Tonary

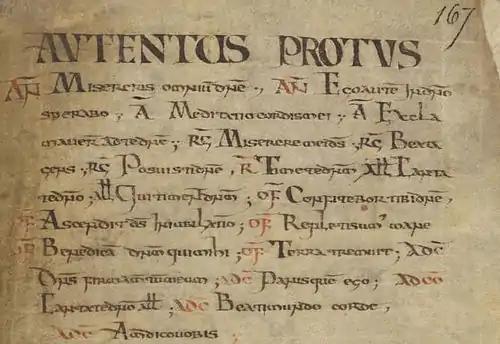
The earliest Tonary: the fragment of Saint-Riquier (F-Pn lat. 13159, fol. 167r)

Tonaries were particularly important as part of the written transmission of plainchant, although they already changed the oral chant transmission of Frankish cantors entirely before musical notation was used systematically in fully notated chant books. Since the Carolingian reform the ordering according to the Octoechos assisted the memorization of chant. The exact order was related to the elements of the "tetrachord of the finales" (D—E—F—G) which were called "Protus, Deuterus, Tritus", and "Tetrardus". Each of them served as the finalis of two toni—the "authentic" (ascending into the higher octave) and the "plagal" one (descending into the lower fourth). The eight tones were ordered in these pairs: "Autentus protus, Plagi Proti, Autentus Deuterus" etc. Since Hucbald of Saint-Amand the eight tones were simply numbered according to this order: Tonus I-VIII. Aquitanian cantors usually used both names for each section.